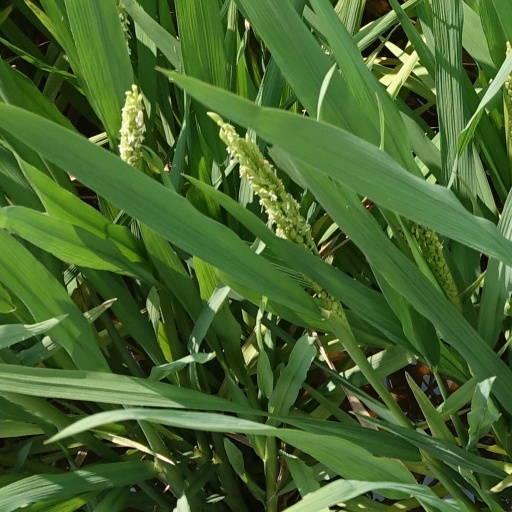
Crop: rice